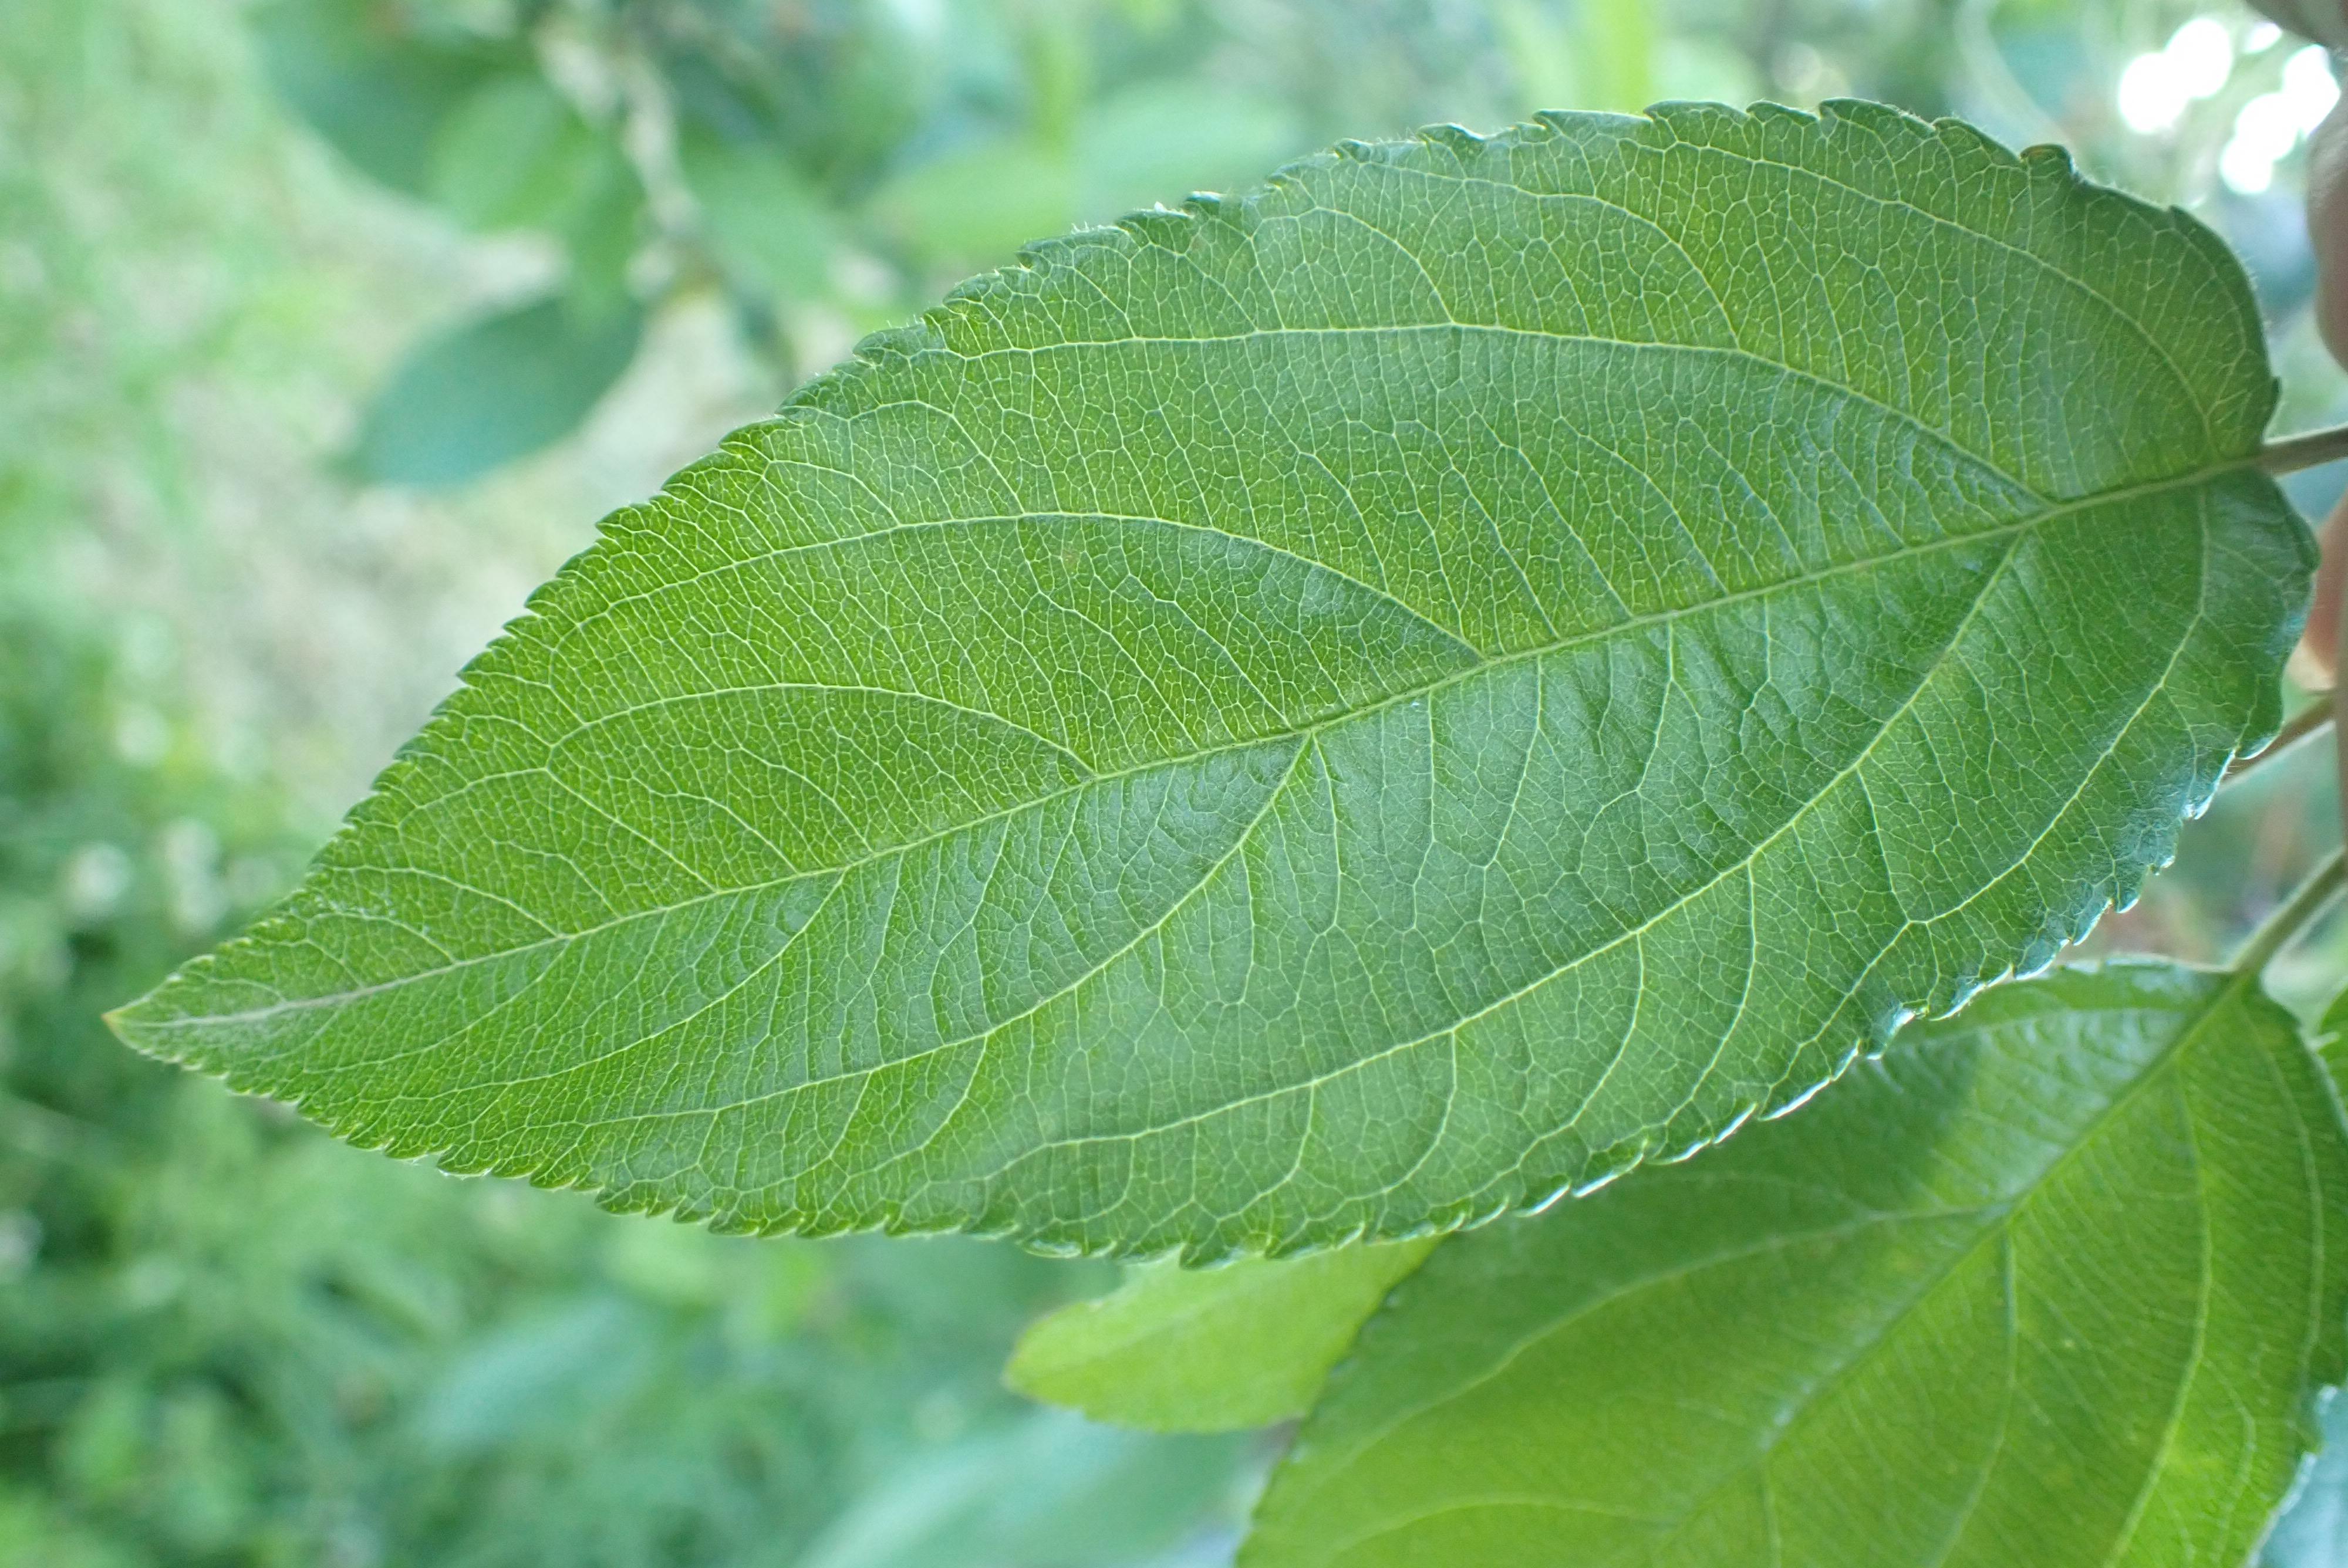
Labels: healthy